Pou (video game)

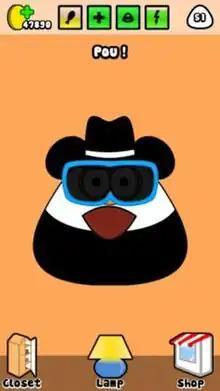
A screenshot of the home page

Pou ( or ) is a 2012 virtual pet mobile game for BlackBerry 10, iOS and Android developed by Lebanese designer Paul Salameh and published under the name Zakeh Limited to the Google Play Store and the Apple App Store. The game plays similarly to Tamagotchi, a fad game that requires caring for a simulated creature. It was one of the most downloaded games of 2014.